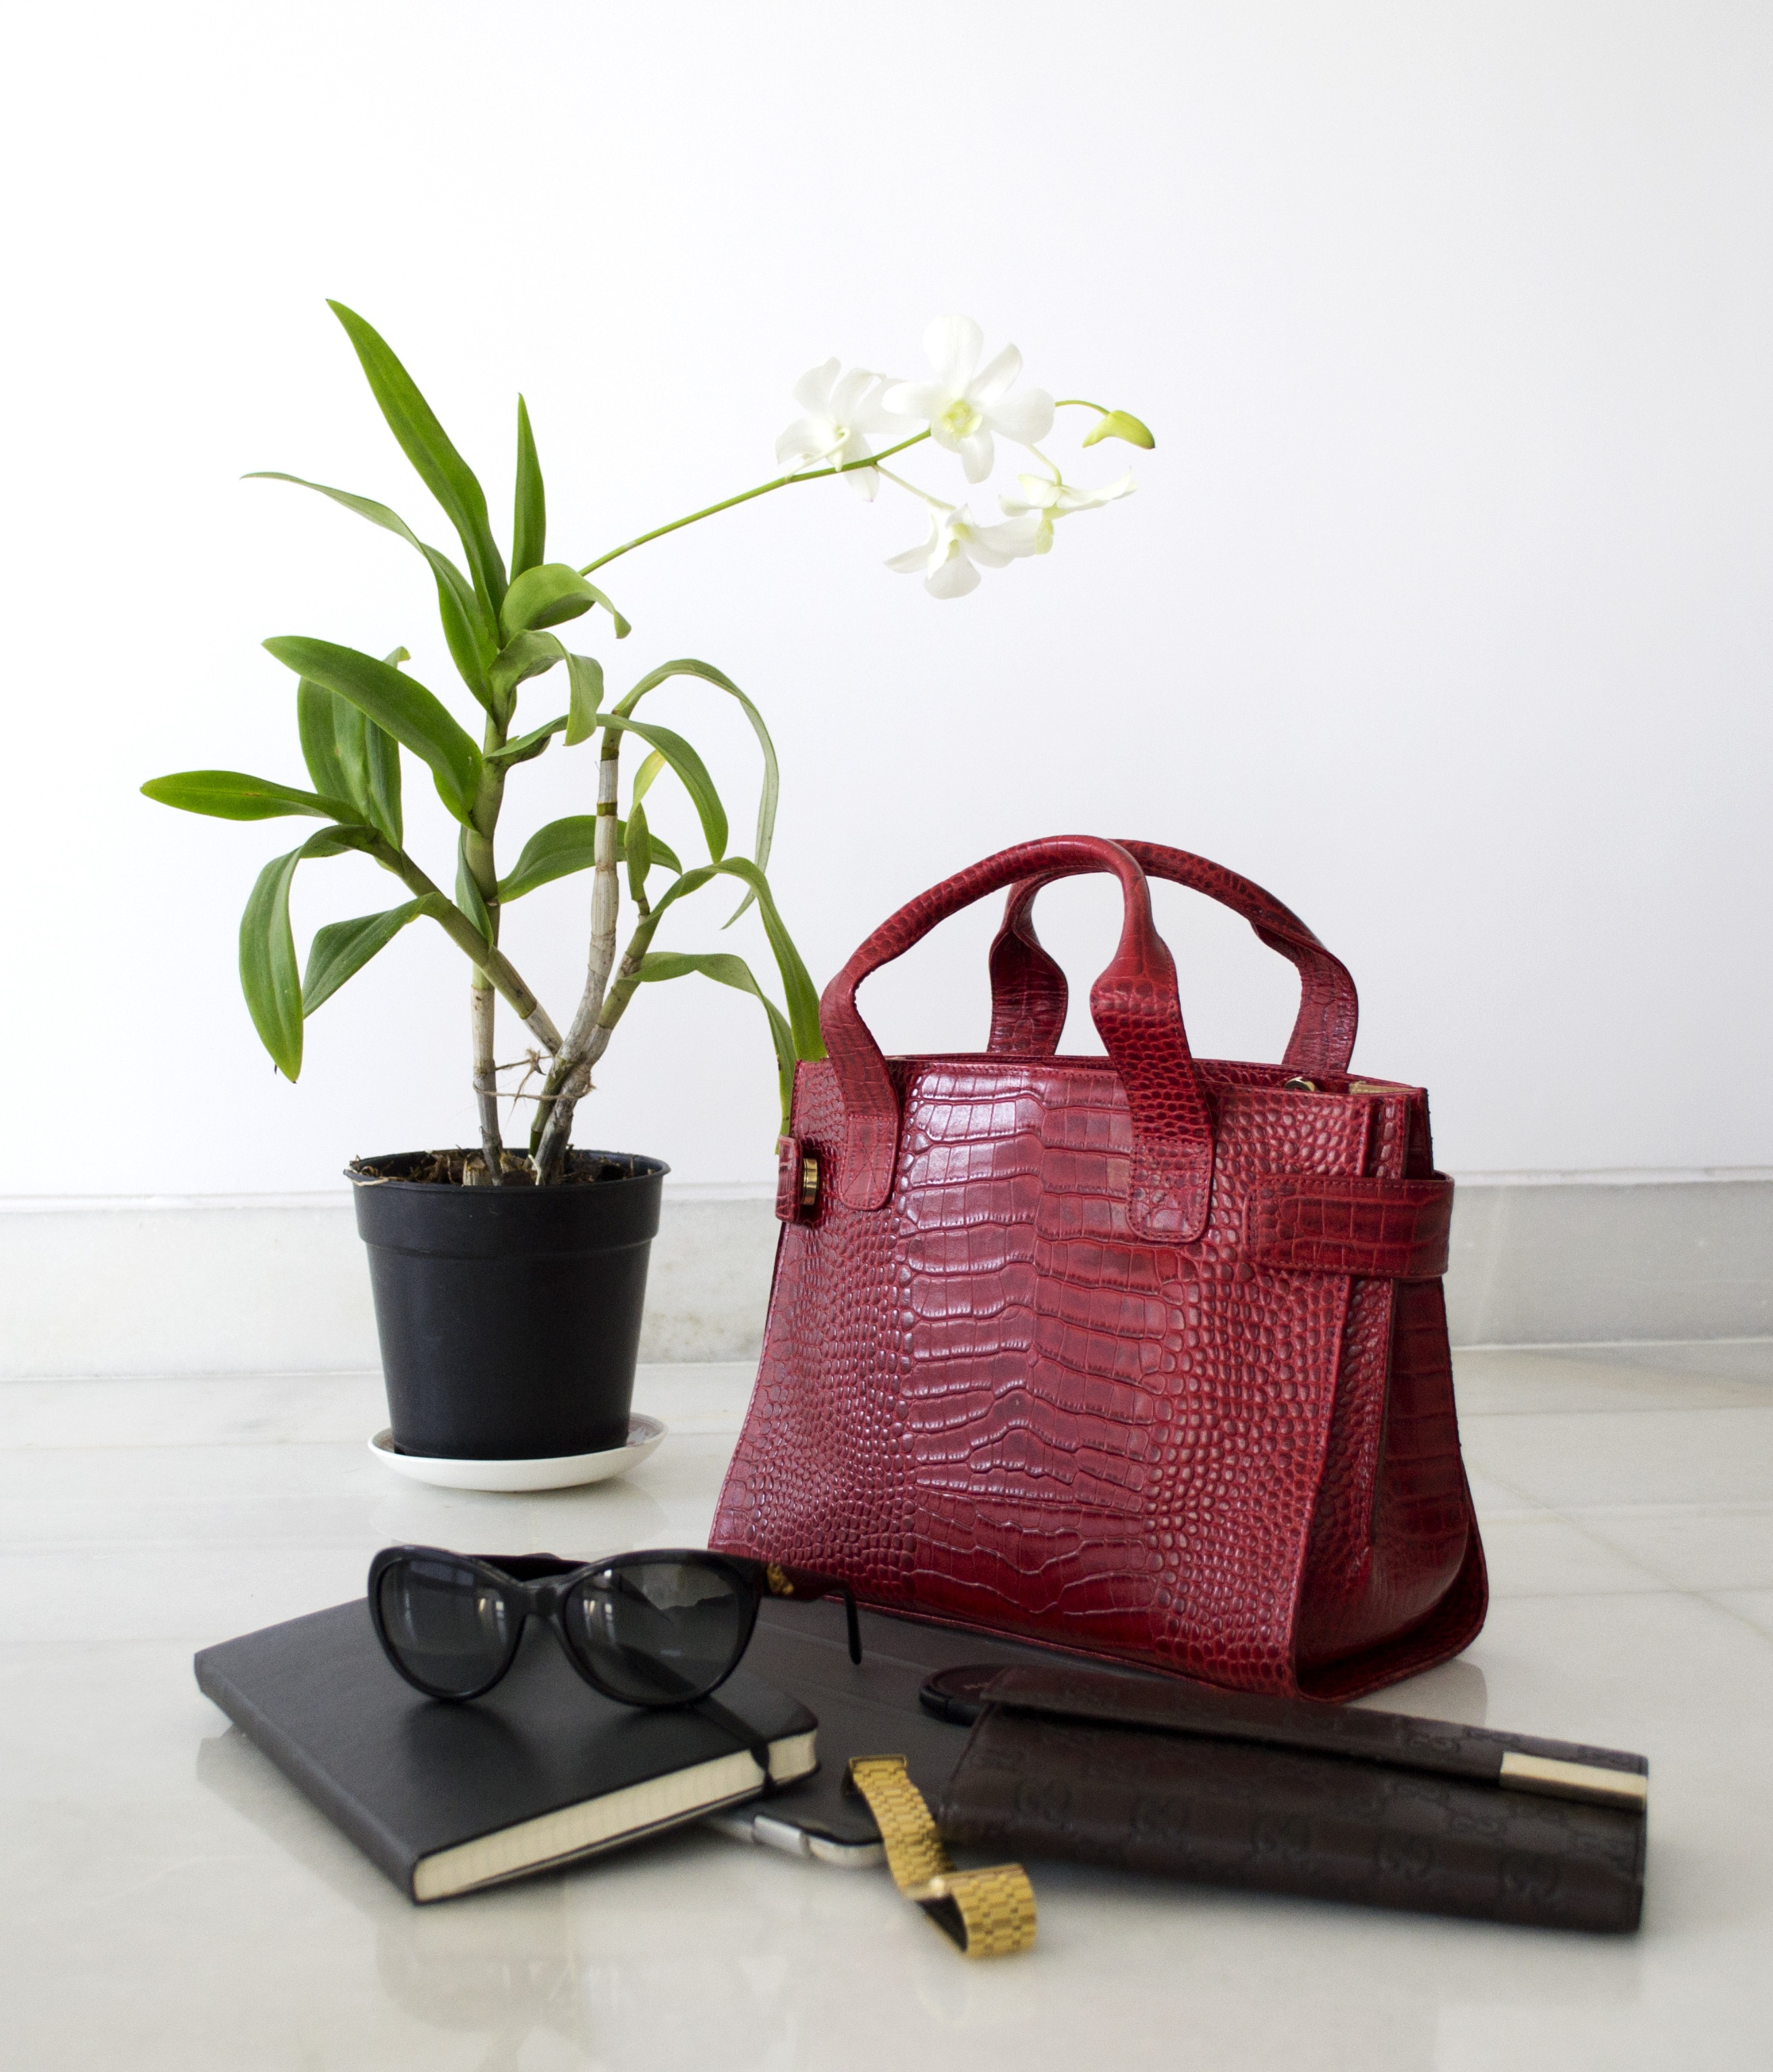
woman, leather, bag, lifestyle, handbag, brand, product